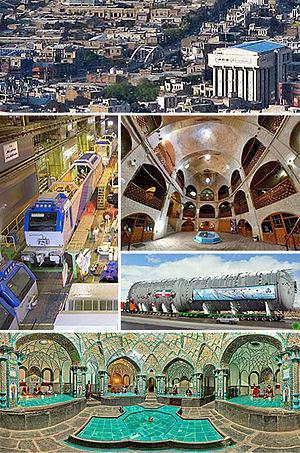
Arāk, connue précédemment sous le nom de Soltānabād, est la capitale de la province de Markazi, en Iran. À cause de sa bonne localisation, au centre du pays, sa population diverse et ses infrastructures, la ville a été parfois considérée comme une bonne solution pour devenir la nouvelle capitale de l'Iran en lieu et place de la capitale actuelle Téhéran.